Royal tours of Jamaica

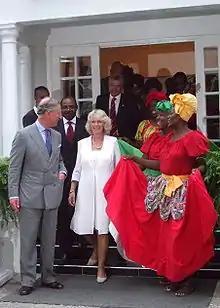
Charles, Prince of Wales and Camilla, Duchess of Cornwall in Jamaica, March 2008

Charles and Camilla, the Prince of Wales and the Duchess of Cornwall, visited in March 2008. They were welcomed by Governor-General Kenneth Hall and the Prince also inspected an honor guard in Kingston. The Prince planted a seedling at a community center in Rose Town, and visited a museum honoring the late singer Bob Marley.